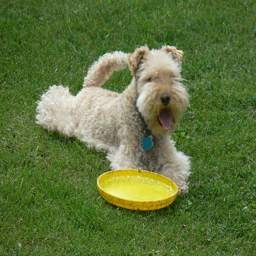
A small dog laying in the grass next to a yellow frisbee.
A white dog laying next to a yellow frisbee.
A little white dog lays on green grass by a yellow Frisbee.
A dog resting in the grass after playing with his toy.
Dog, white Scottish or Sealyham Terrier, on belly, next to shallow yellow bowl on grass ground.